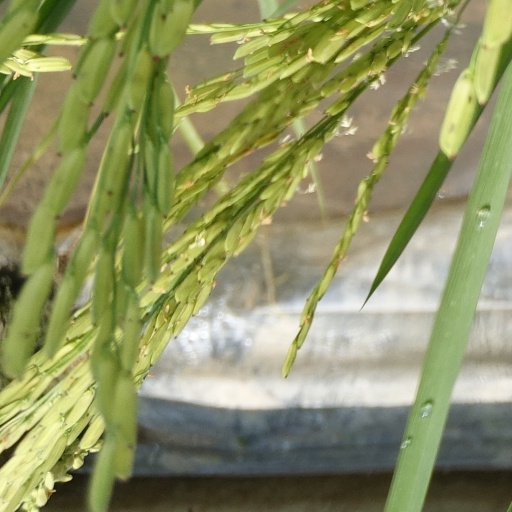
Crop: rice